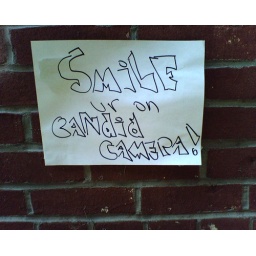
random sign in the bar alley--kittiebeatz74